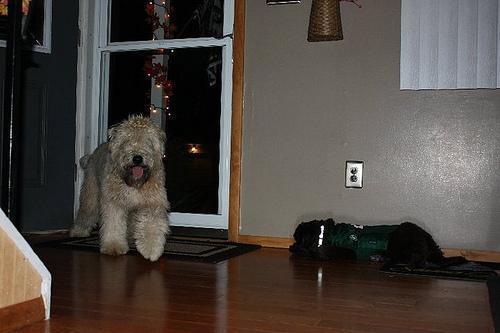
wheaten terrier